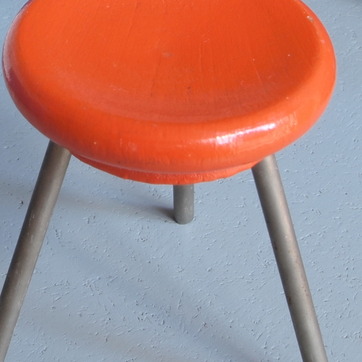
Material: plastic